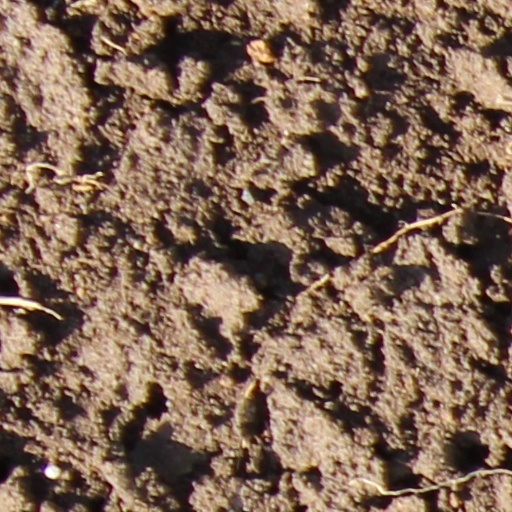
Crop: wheat